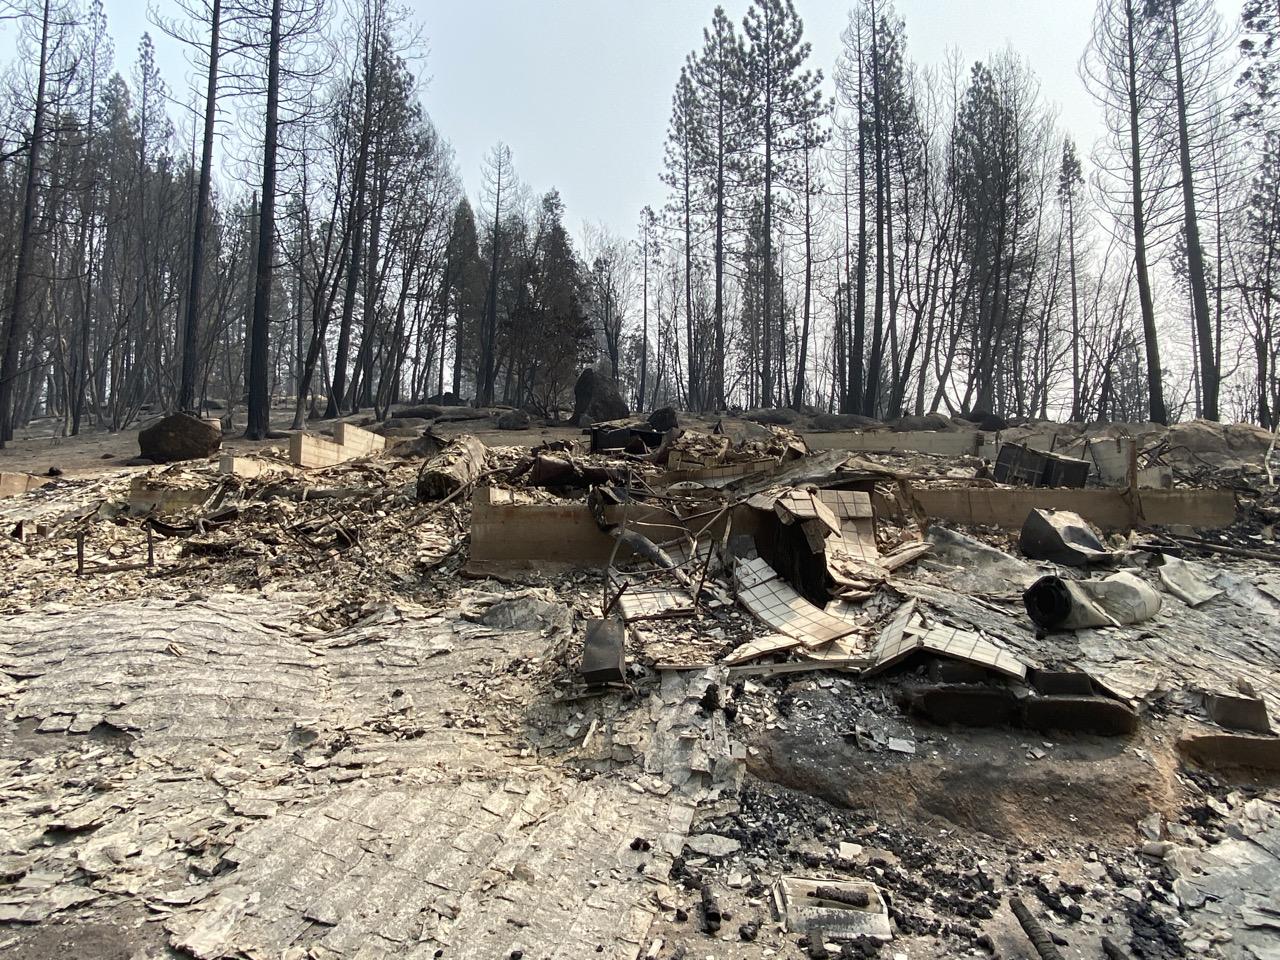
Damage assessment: destroyed